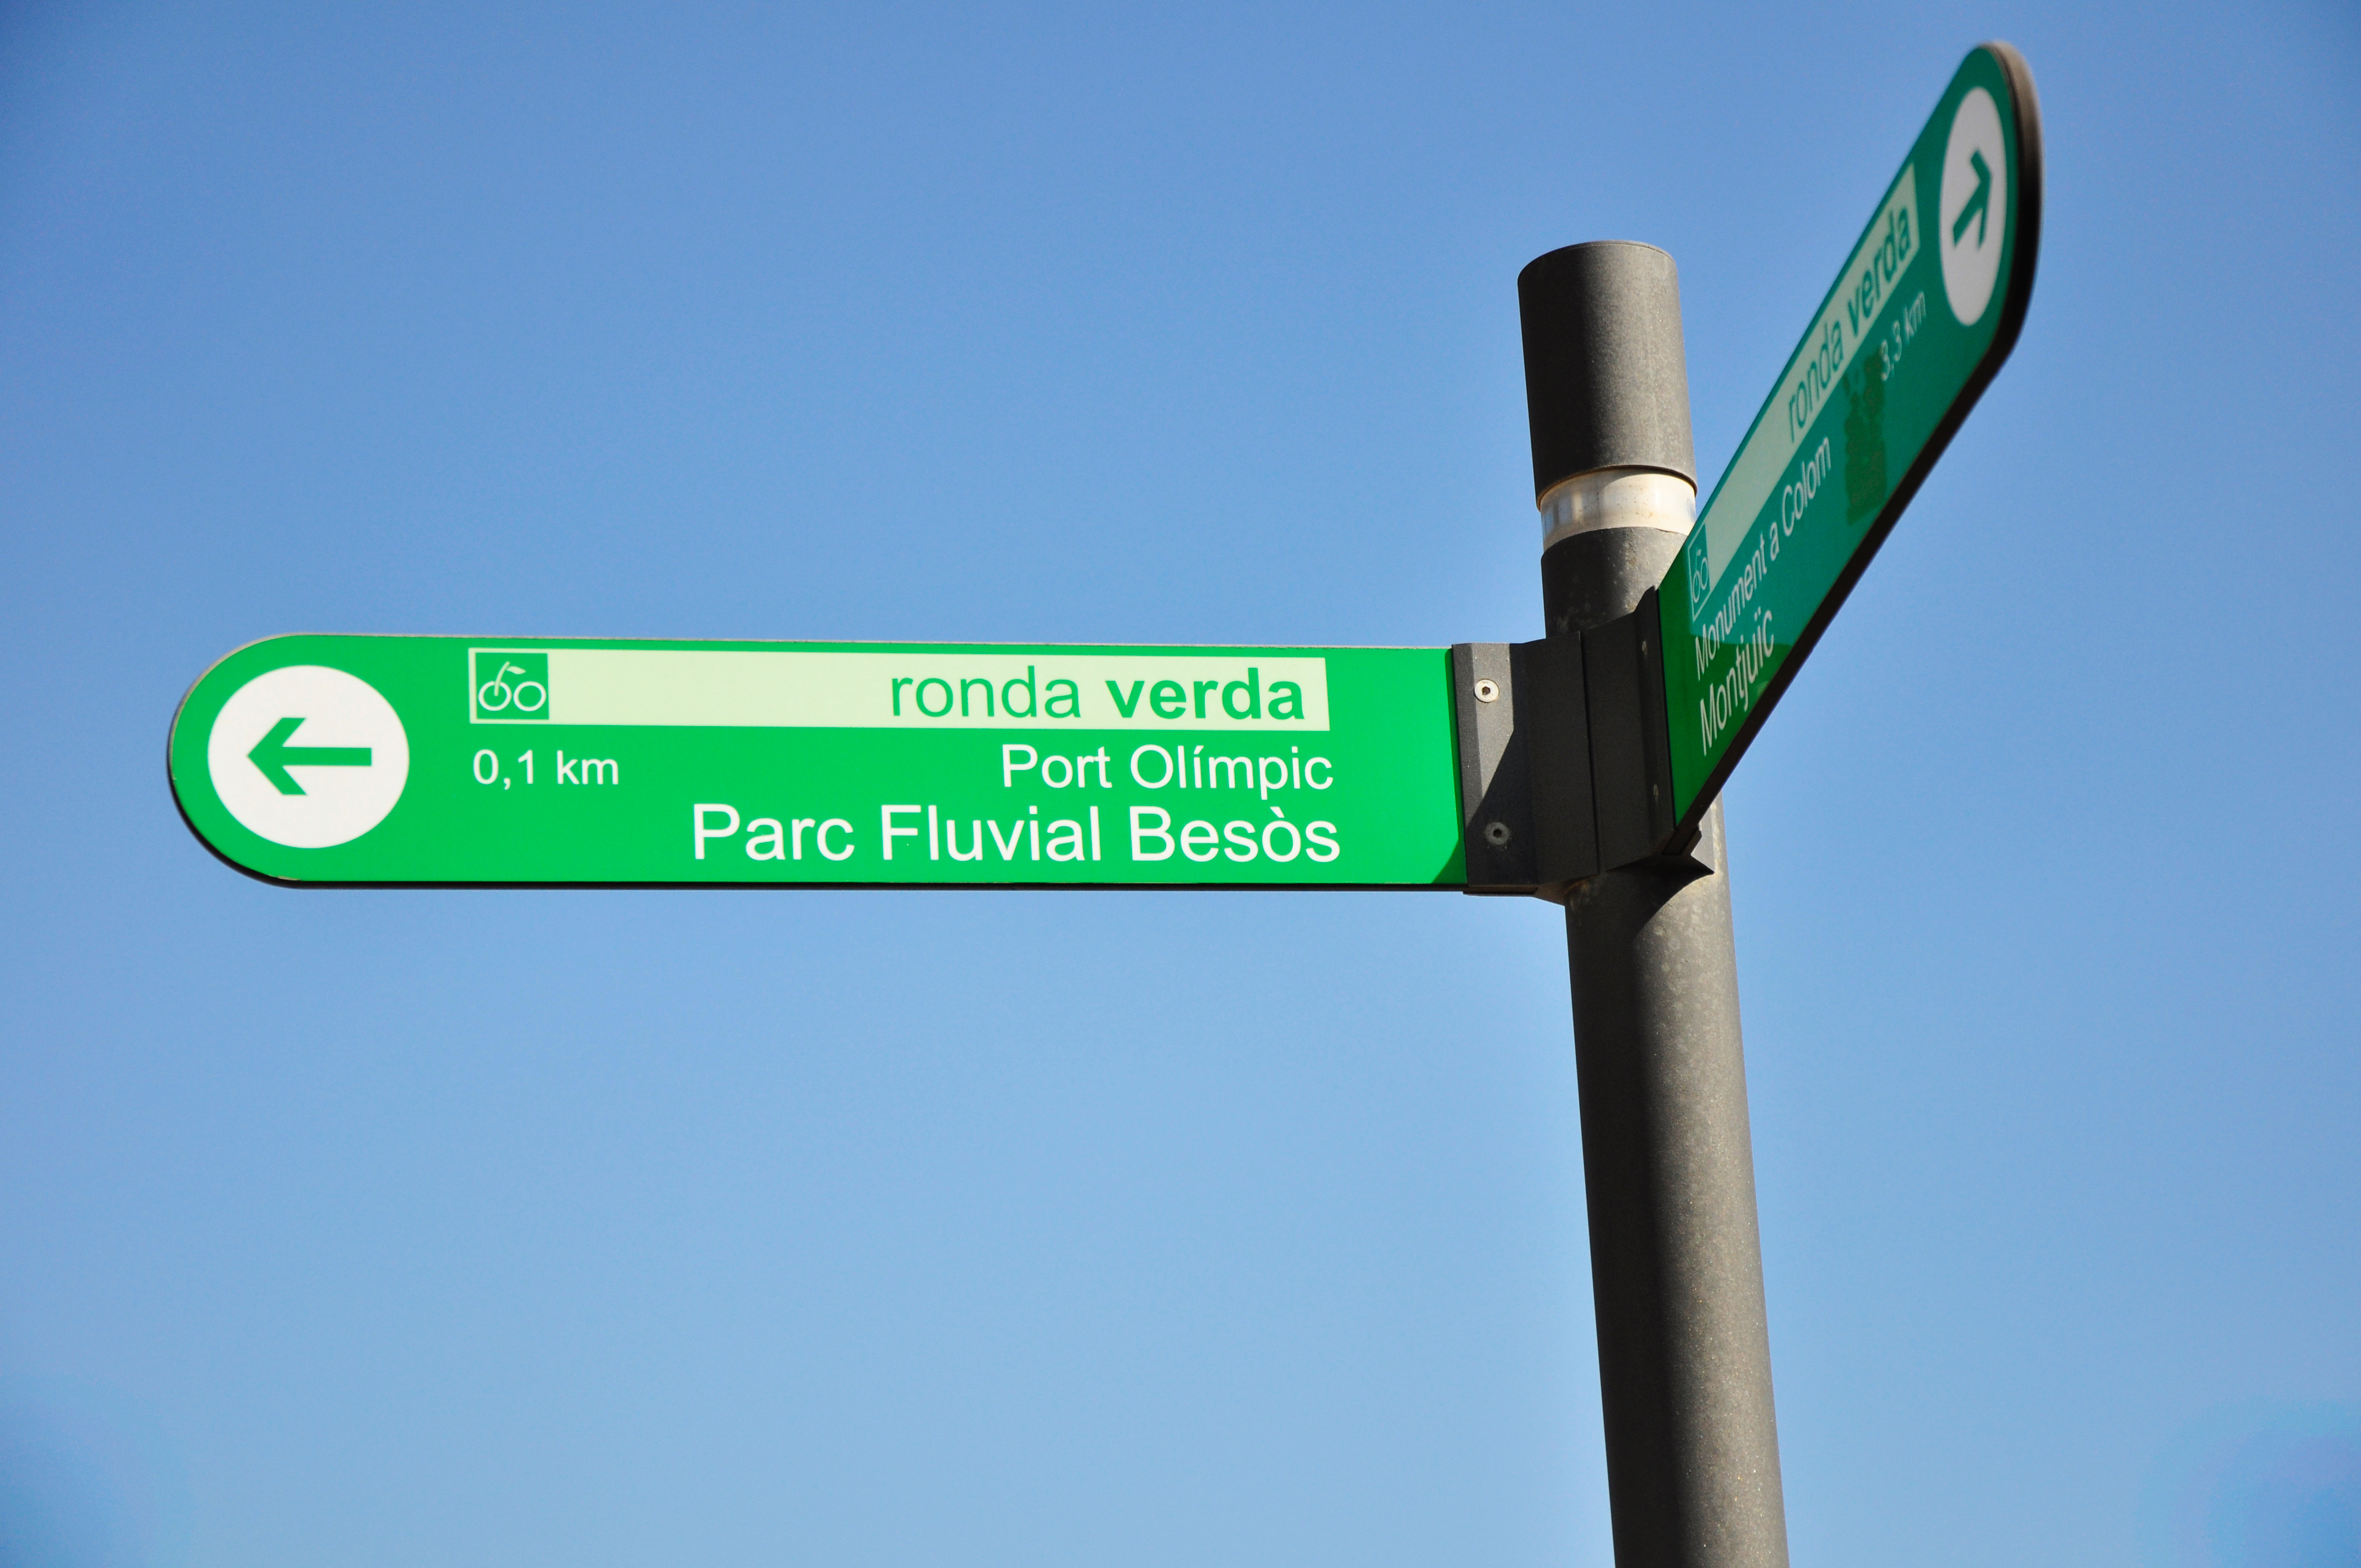
wind, advertising, sign, green, street light, street sign, signage, lighting, energy, traffic sign